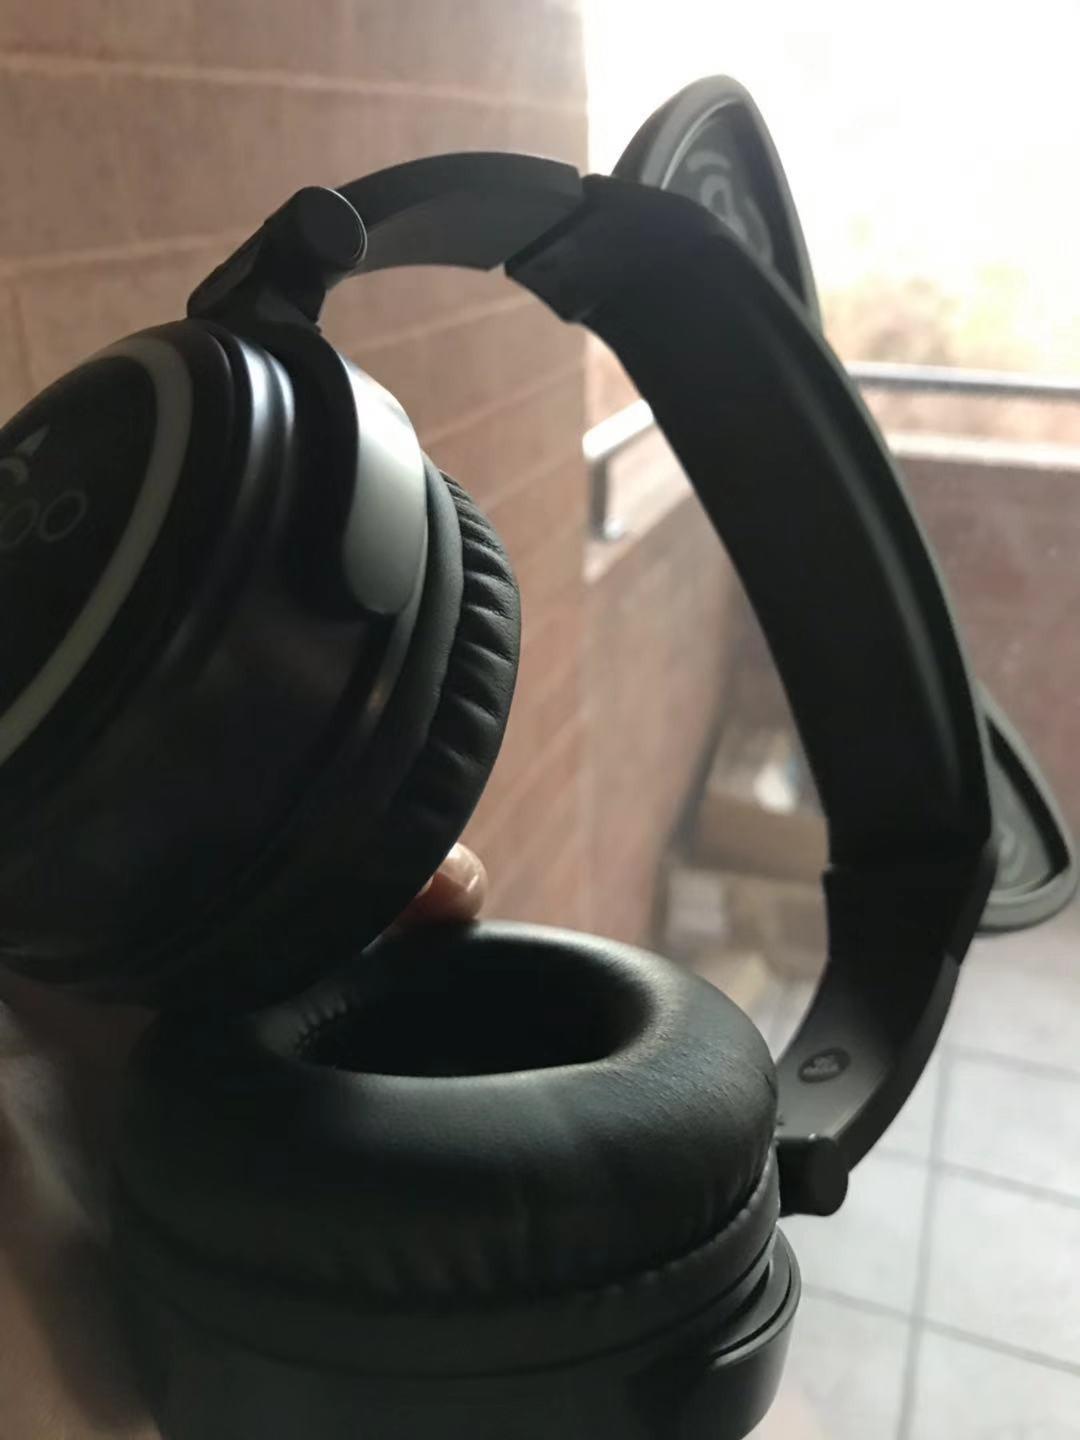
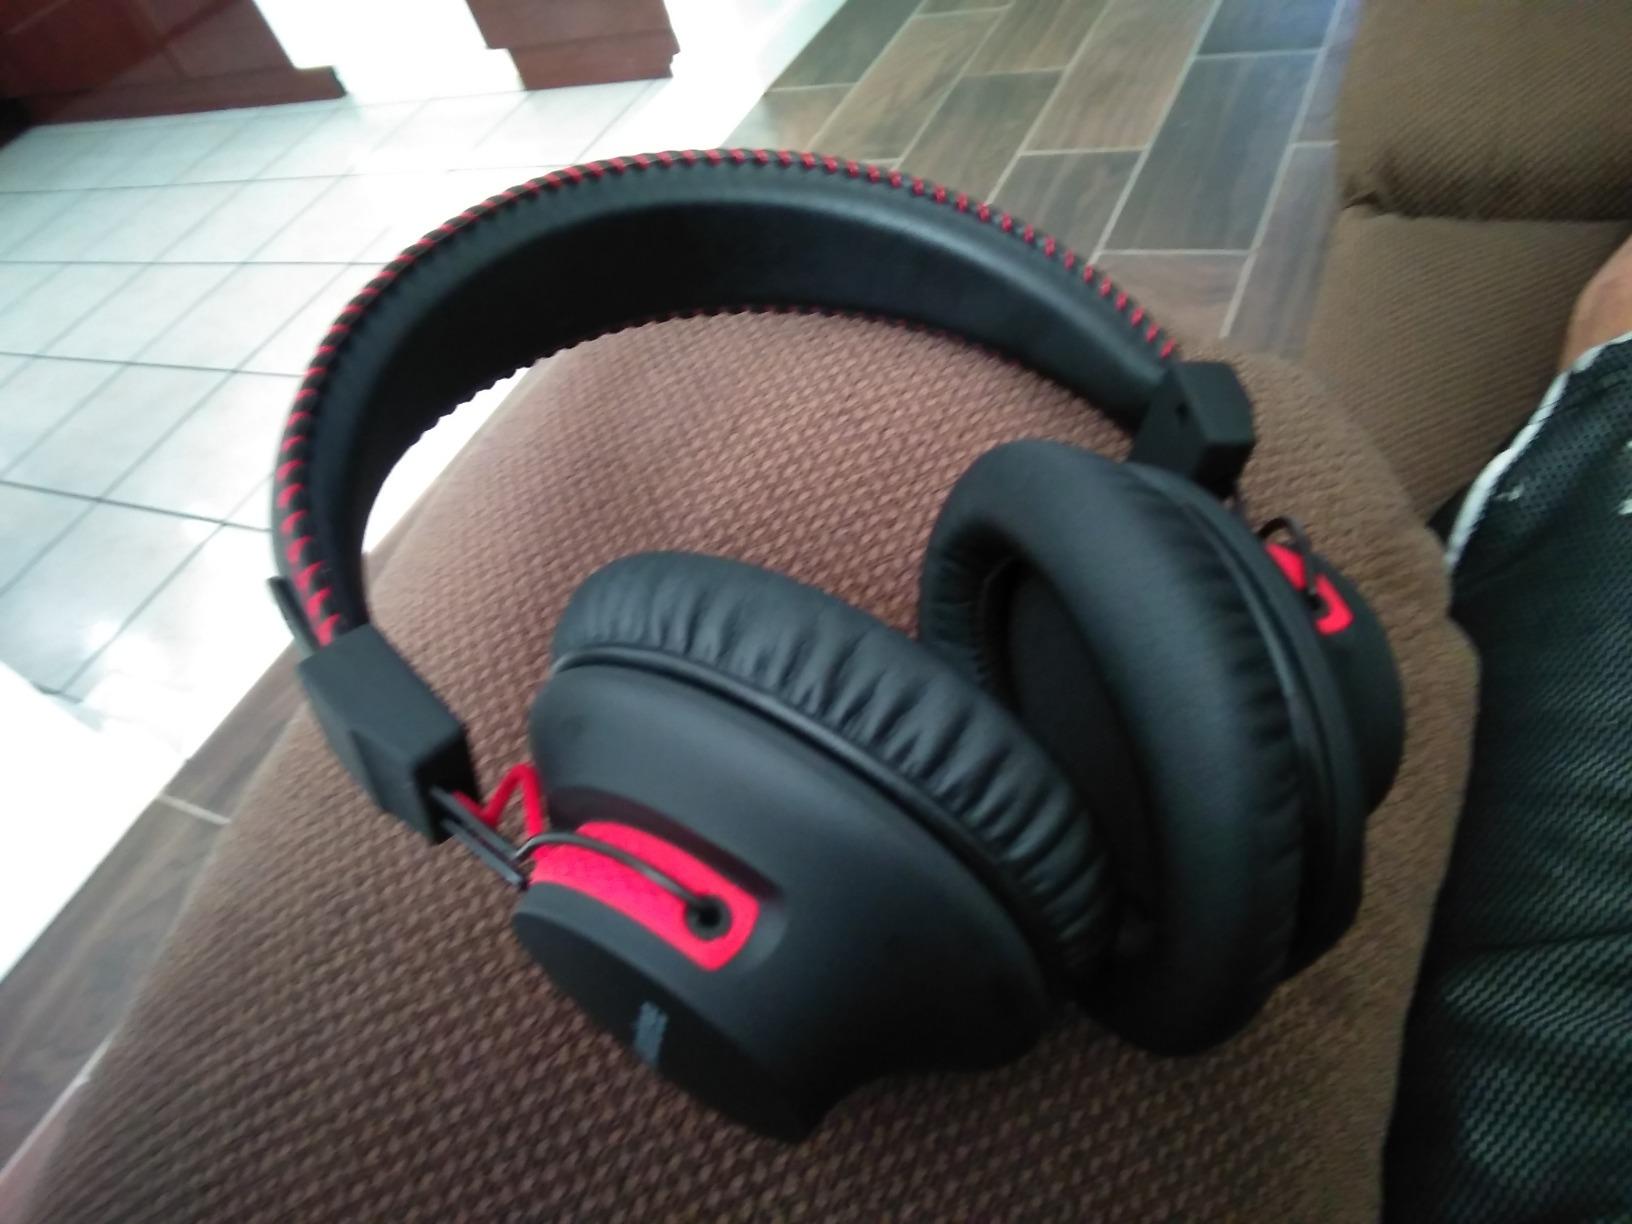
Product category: headphones
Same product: no